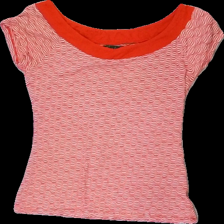
View: front
Type: T-shirt
Category: Ladies
Brand: Not in the list
Brand text on label: king louie
Colors: Red, White
Material: 52% polyester 48% cotton
Pattern: Geometric print
Cut: Regular
Size: S
Season: All
Price range: 50-100
Recommended usage: Reuse
Comment: vintage